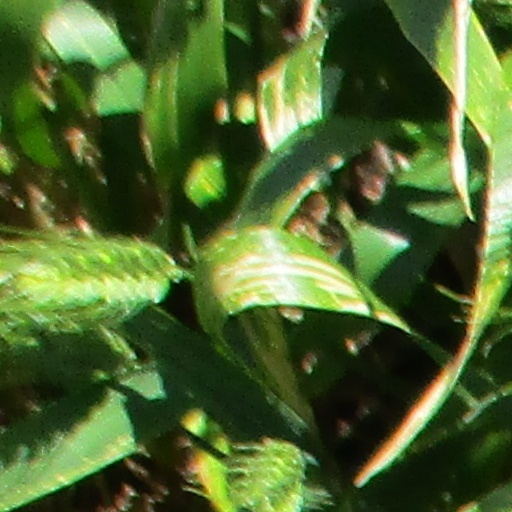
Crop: wheat